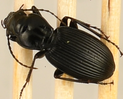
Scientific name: Pterostichus lachrymosus
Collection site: Mountain Lake Biological Station NEON (MLBS), plot MLBS_010